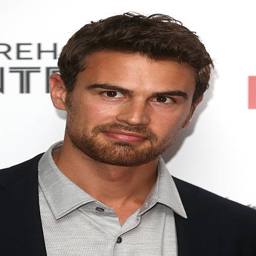
actor arrives for the premiere .